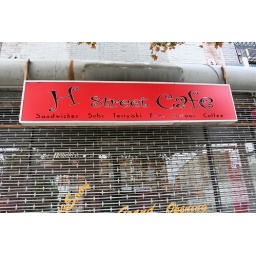
1200 block of h street. h street cafe in the former home of pizza italiano.